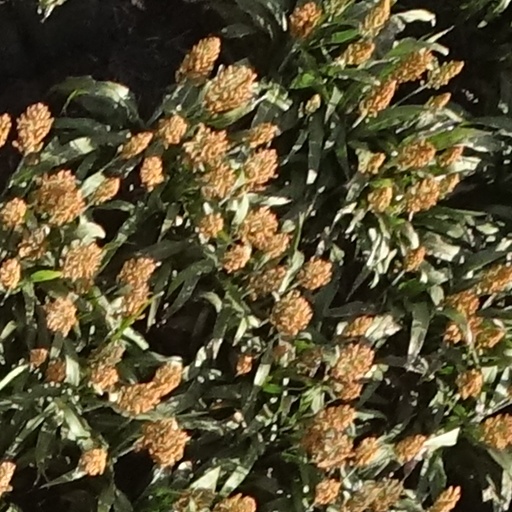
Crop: sorghum